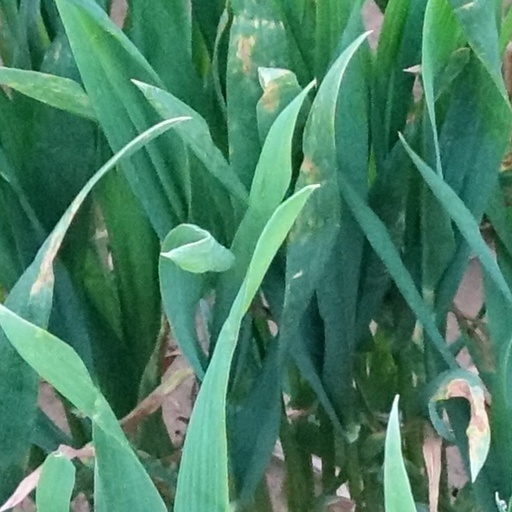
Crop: wheat